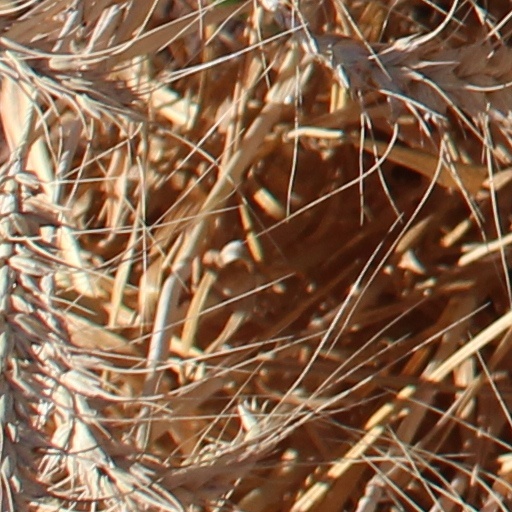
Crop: wheat